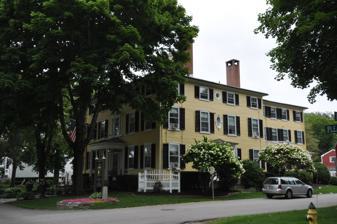
Building: Capt. Nathaniel Lord Mansion
Country: United States of America
Year built: 1812
Historic house in Maine, United States For other uses, see Lord House (disambiguation) . United States historic place Capt. Nathaniel Lord Mansion U.S. National Register of Historic Places U.S. Historic district Contributing property Show map of Maine Show map of the United States Location Pleasant and Green Sts., Kennebunkport, Maine Coordinates 43°21′32″N 70°28′27″W / 43.35889°N 70.47417°W / 43.35889; -70.47417 Area 1 acre (0.40 ha) Built 1812 ( 1812 ) Architectural style Federal Part of Kennebunkport Historic District ( ID76000121 ) NRHP reference No. 73000157 Significant dates Added to NRHP September 20, 1973 Designated CP May 6, 1976 The Captain Nathaniel Lord Mansion is a historic house at 6 Pleasant Street in the village center of Kennebunkport, Maine .  Built in 1812 by a wealthy shipowner, it is a fine example of Federal period architecture, which remained in the same family until 1972.  It is now a bed and breakfast called The Captain Lord Mansion, Inn & Spa.  It was listed on the National Register of Historic Places in 1973. Description and history The Lord Mansion is set at the northeast corner of Pleasant and Green Streets, both residential streets in the town's main village.  It is a stately three-story wood-frame structure, rising to a flat roof topped by a cupola.  Its main facade is five bays wide, with a center entrance flanked by sidelight windows and sheltered by a hip-roof portico.  Windows are six-over-six sash on the first two floors, except for a central three-part window above the entrance, and smaller three-over-three windows on the third level.  Oriel and oval windows are found above the secondary entrance on the right side facade.  The interior of the house has been extensively restored, retaining most of its Federal period woodwork, and also some early wallpaper.  Of particular note is the freestanding elliptical staircase.  A three-story addition was added to the rear of the main block in 1859. The town of Kennebunkport was an important shipping and shipbuilding center in the early 19th century, and those industries were virtually shutdown by a British blockade during the War of 1812 .  Nathaniel Lord, a local shipbuilder, used his workers to build this house and its associated barn in that year.  The house was passed from one generation to the next through a continuous female line, resulting in the house having many different names over the years.  It was sold by the last Lord descendant to own it in 1972, and has since been converted into a bed and breakfast inn. See also National Register of Historic Places listings in York County, Maine References